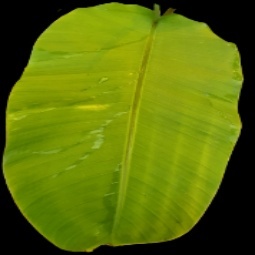
Label: Zinc